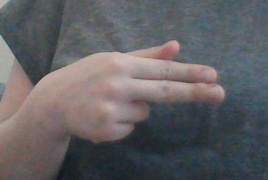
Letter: ghain